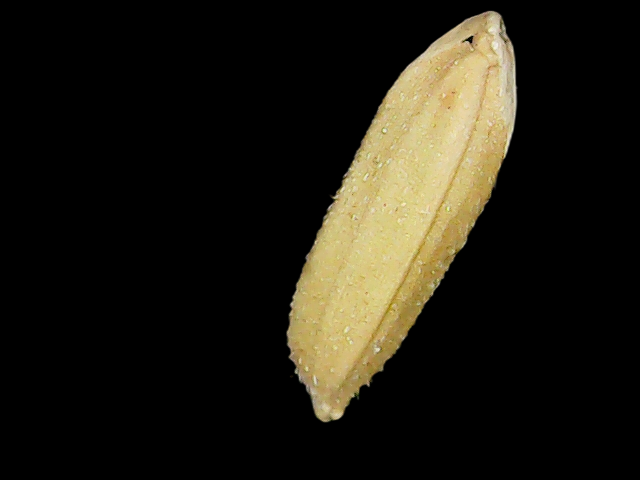
Rice variety: Binadhan16